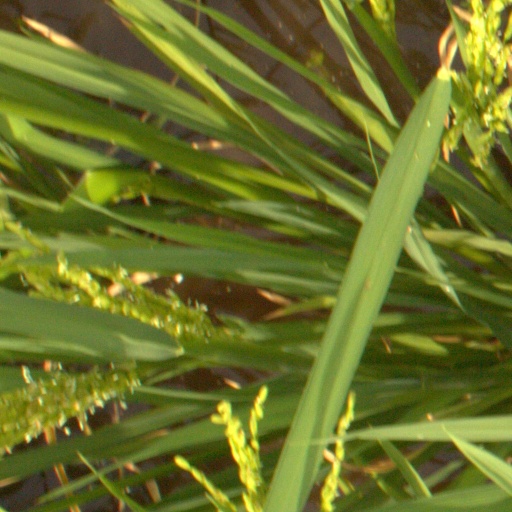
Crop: rice